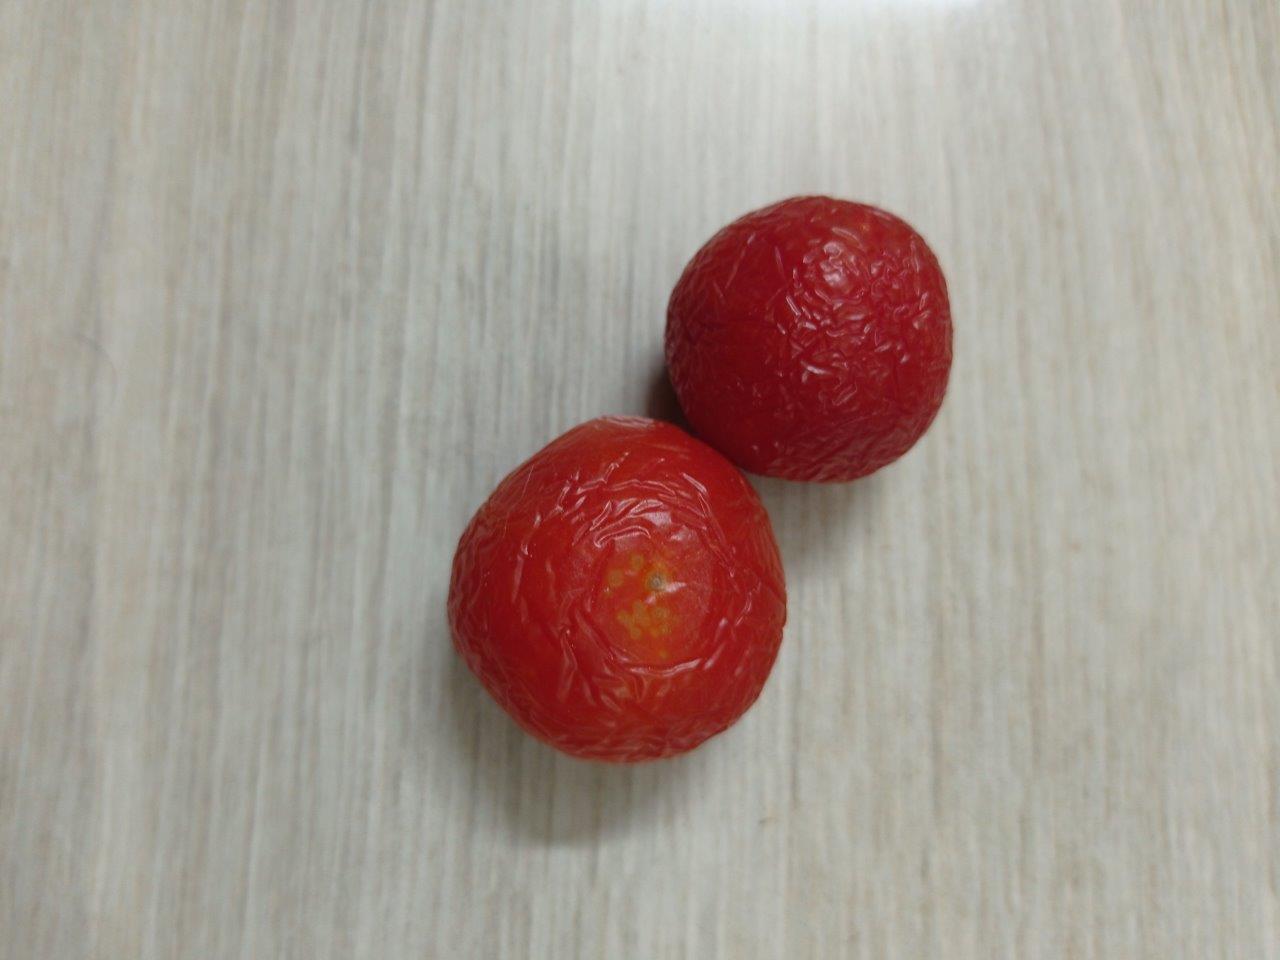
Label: Rotten